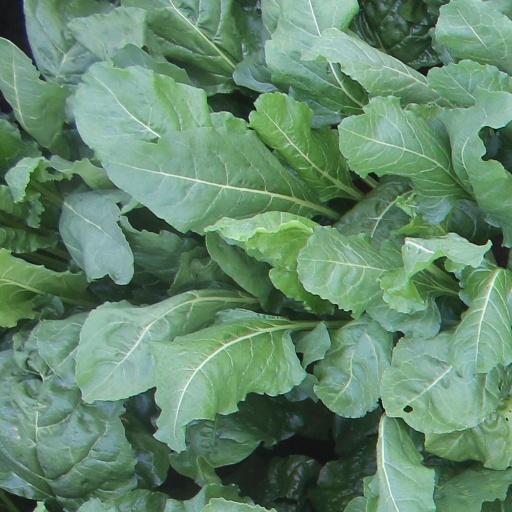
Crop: sugar beet